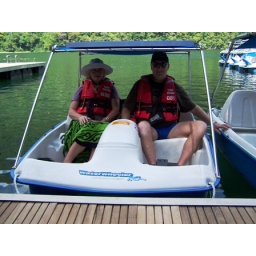
We really enjoyed a stroll around this fresh water lake whilke Island hopping at Langkawi